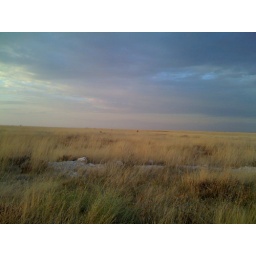
those black dots in the distance are lion heads.